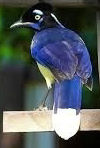
Species: PLUSH CRESTED JAY
Scientific name: CYANOCORAX CHRYSOPS
ImageNet parent category: jay